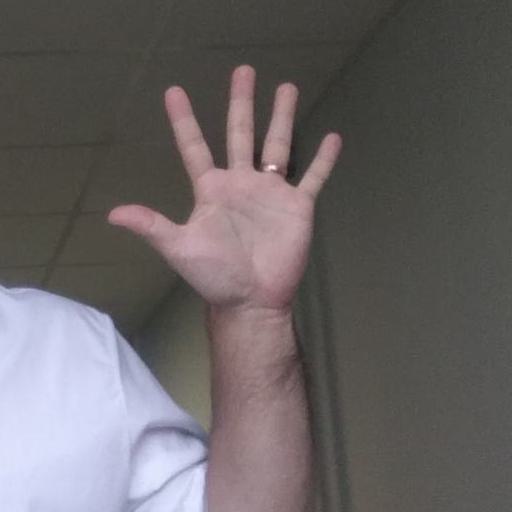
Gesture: palm